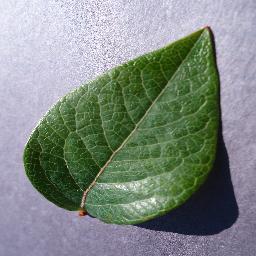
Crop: blueberry
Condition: healthy